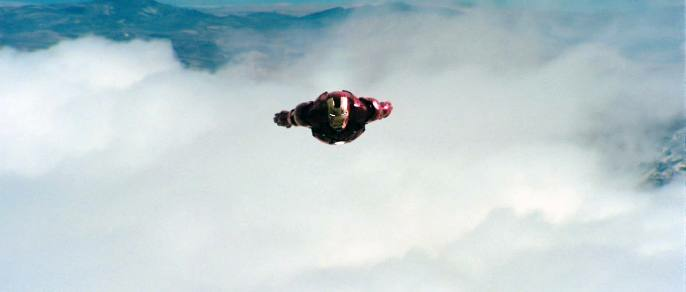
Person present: No